Steampunk

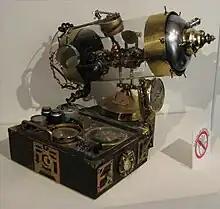
Steampunk-style composite apparatus

Since the 1990s, the application of the steampunk label has expanded beyond works set in recognisable historical periods, to works set in fantasy worlds that rely heavily on steam- or spring-powered technology. One of the earliest short stories relying on steam-powered flying machines is Percival Leigh's "The Aerial Burglar" first published in 1844. An example from juvenile fiction is "The Edge Chronicles" by Paul Stewart and Chris Riddell.